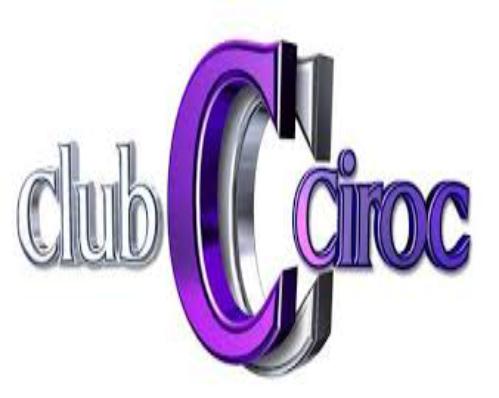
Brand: Ciroc
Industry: Necessities